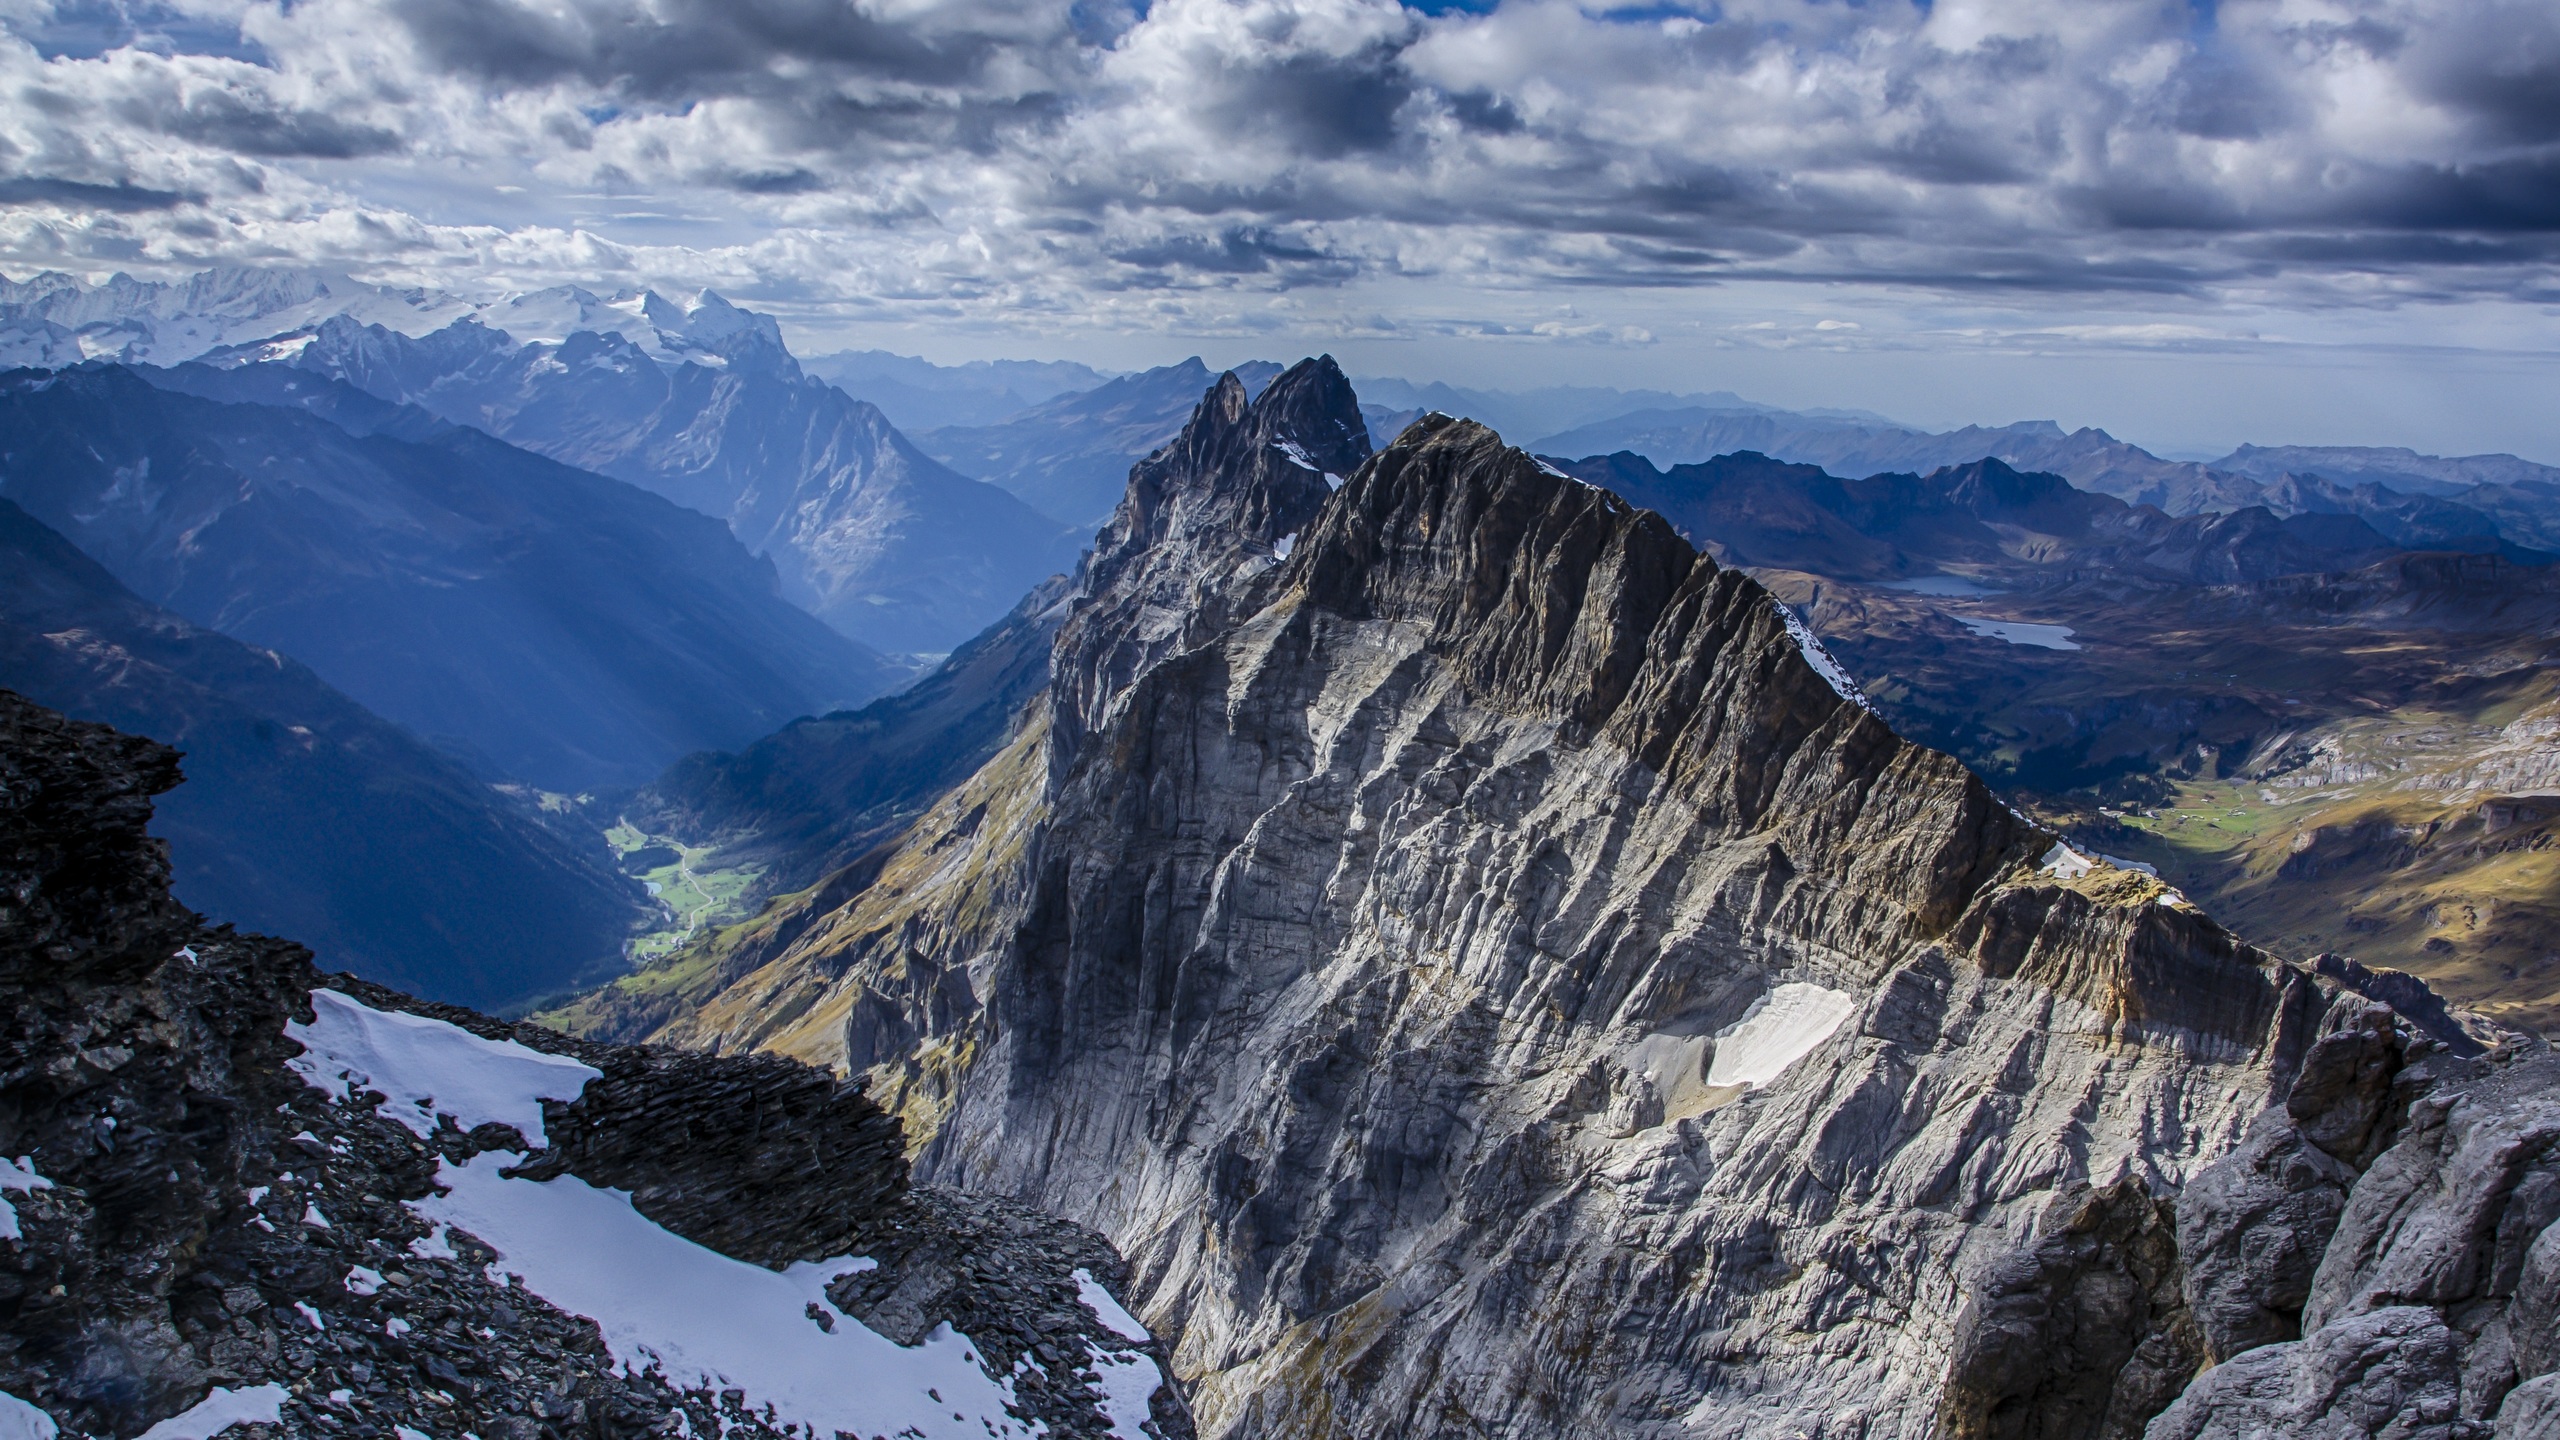
switzerland, mountainous landforms, mountain, mountain range, ridge, highland, sky, ar te, alps, summit, massif, wilderness, natural landscape, fell, mount scenery, cloud, glacial landform, hill, cirque, national park, rock, hill station, valley, geology, landscape, terrain, photography, geological phenomenon, world, batholith, cumulus, formation, moraine, Granite dome